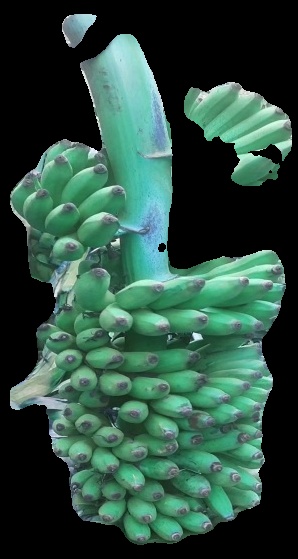
Variety: elakki-bale
Grade: grade1